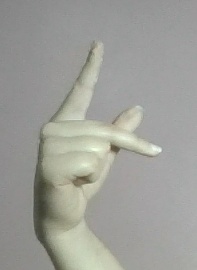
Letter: dha